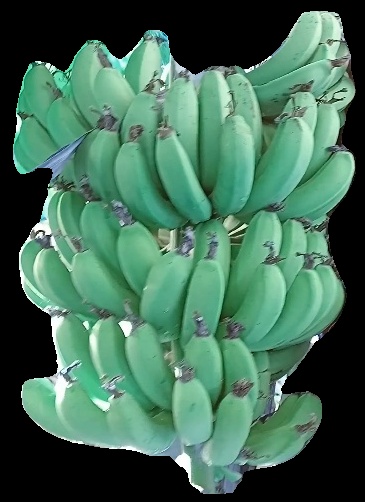
Variety: pachbale
Grade: grade1